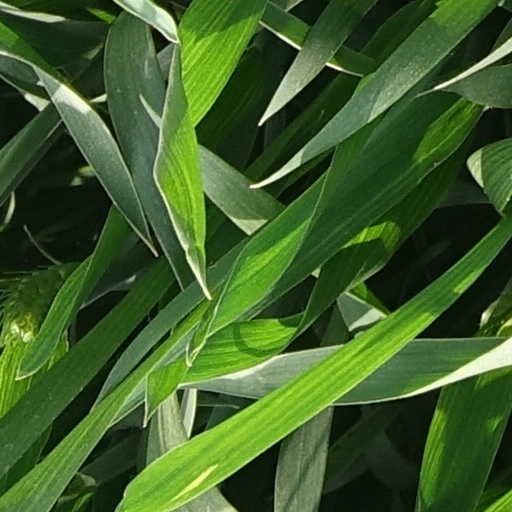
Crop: wheat